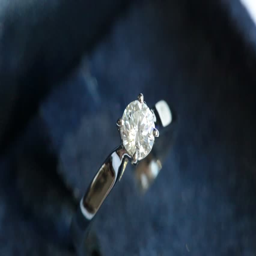
ring with diamond into the gift box on the white background